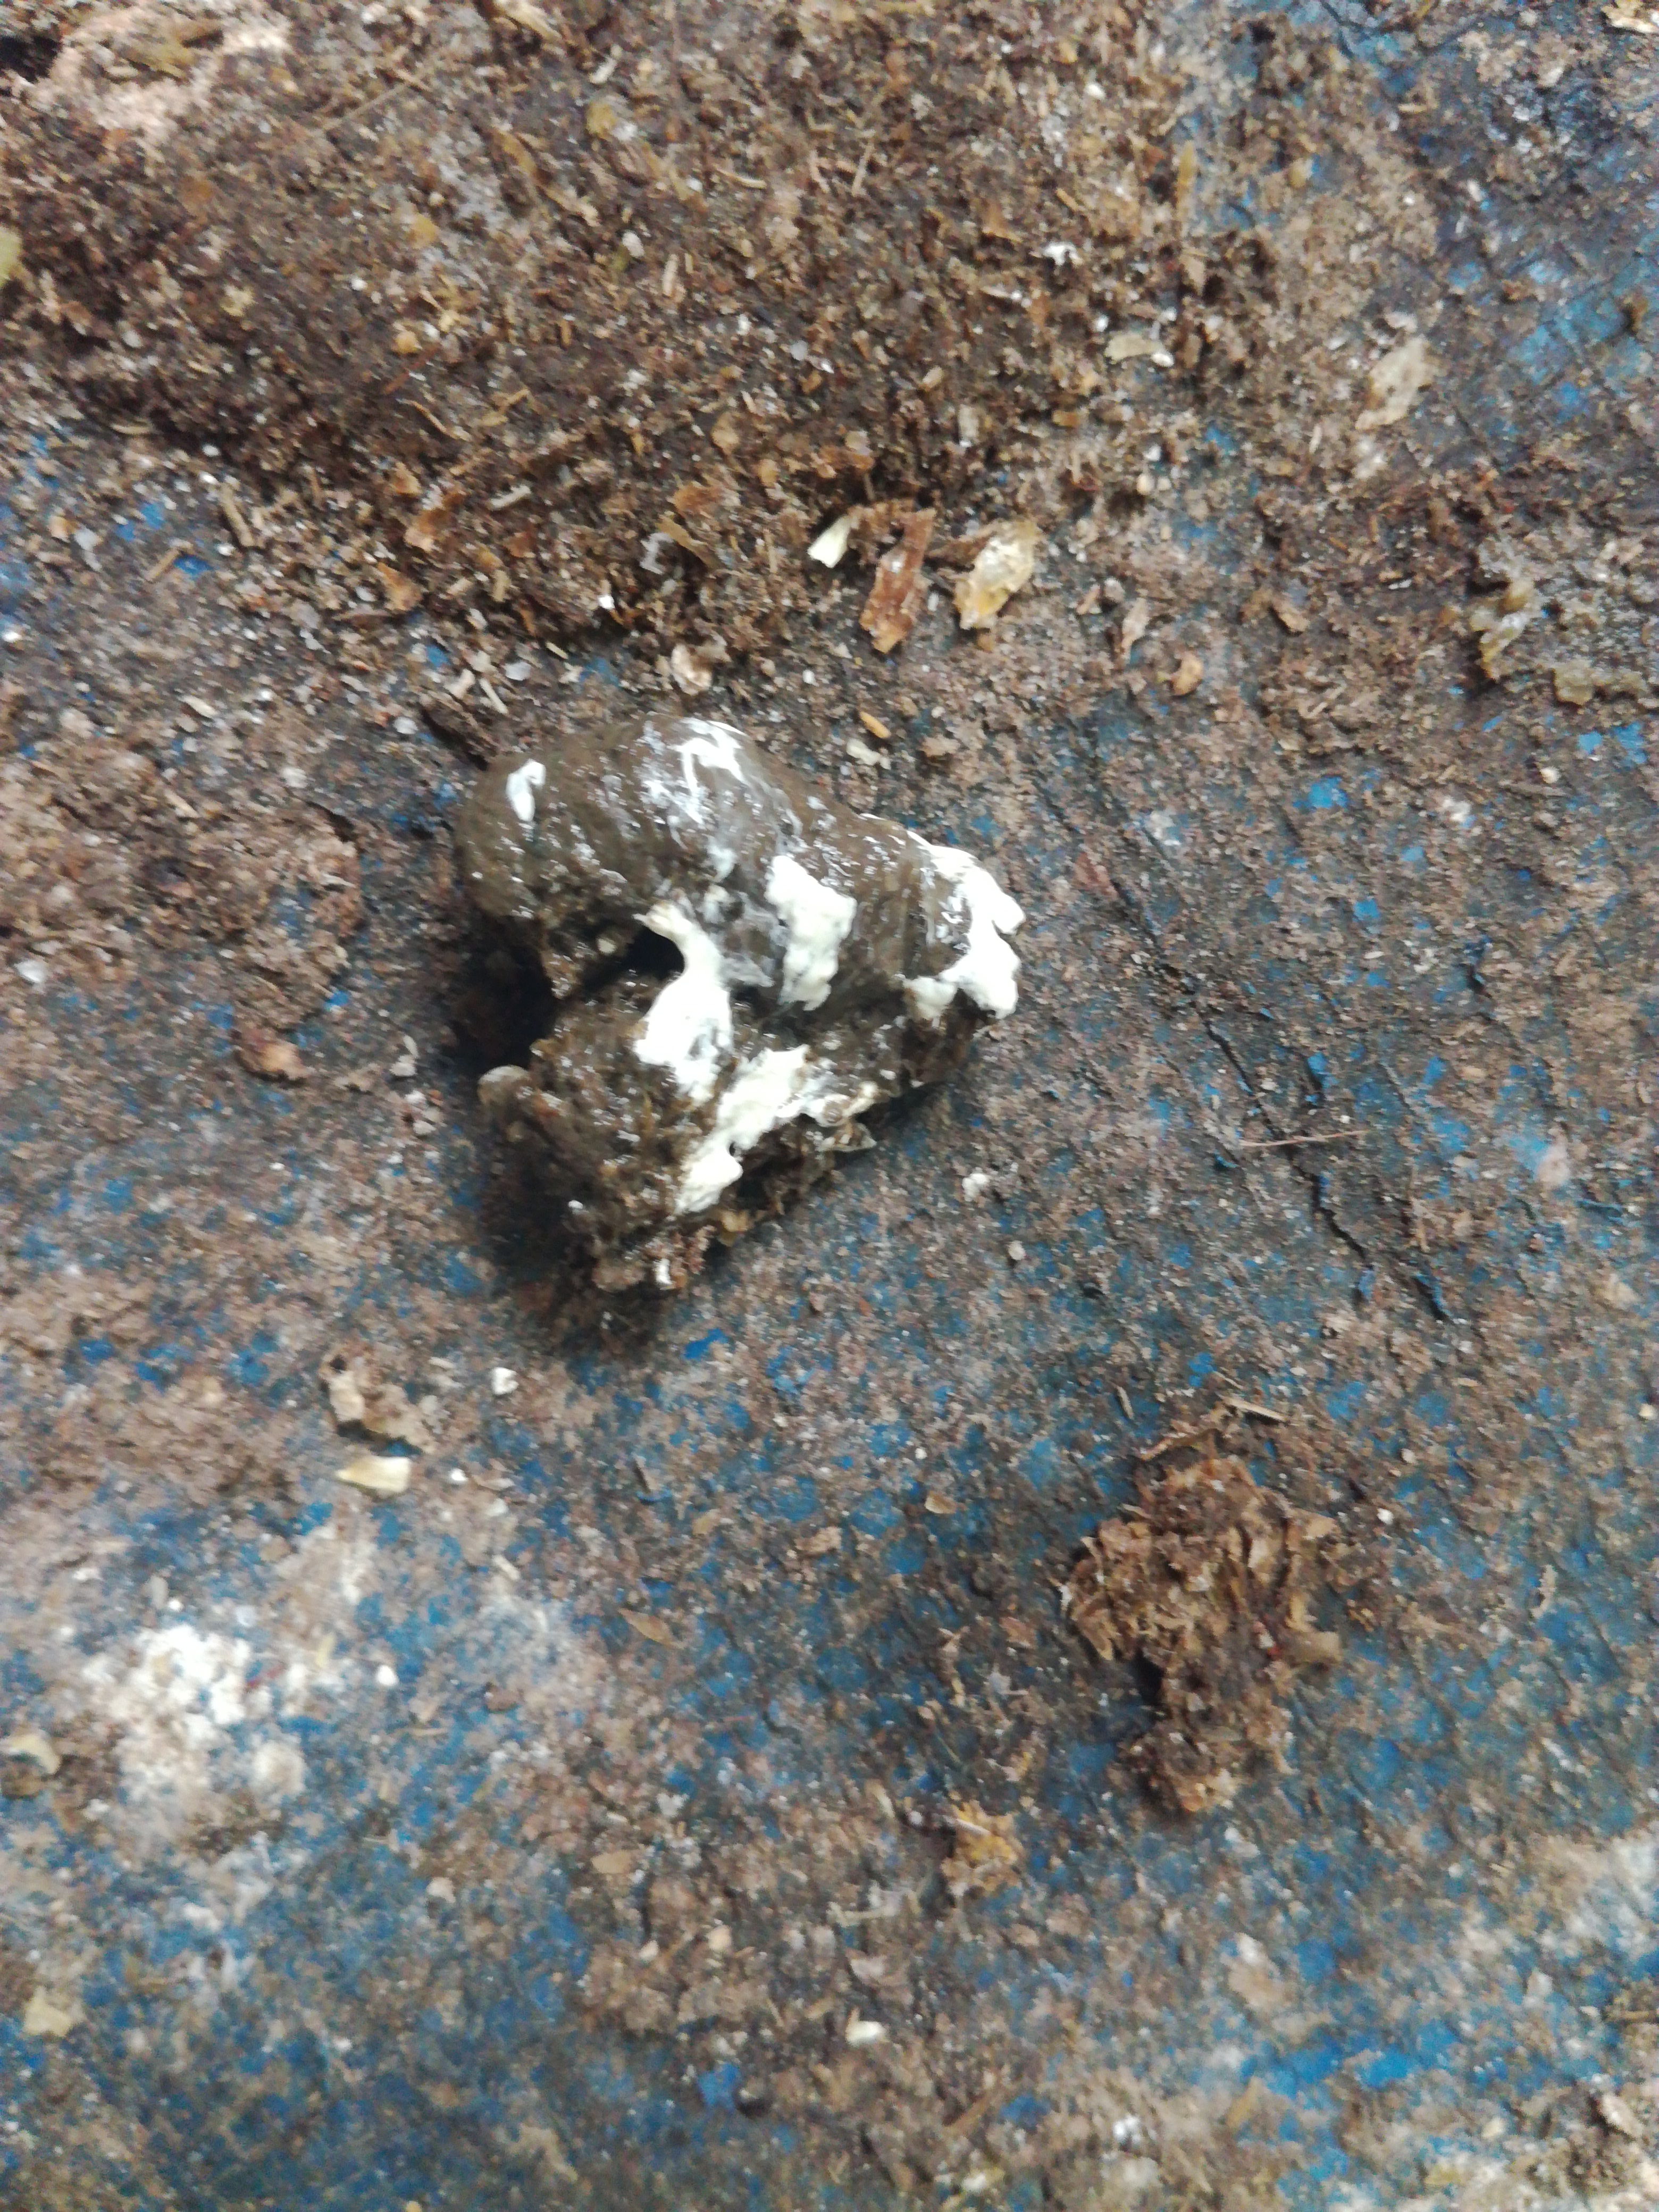
PCR-confirmed diagnosis: Salmonella